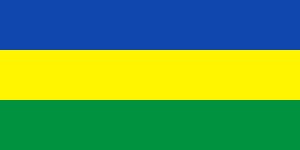
Sudans flag
Tidligere flag (1956-1970)
Sudans flag blev taget i brug 20. maj 1970. Det er en rød, hvid og sort trikolore med en grøn trekant ind mod stangen. Før militærkuppet i 1969 var Sudans flag en trikolore i blåt, gult og grønt.